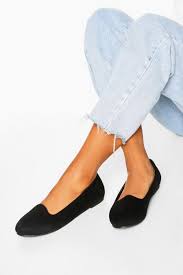
Label: Ballet Flat